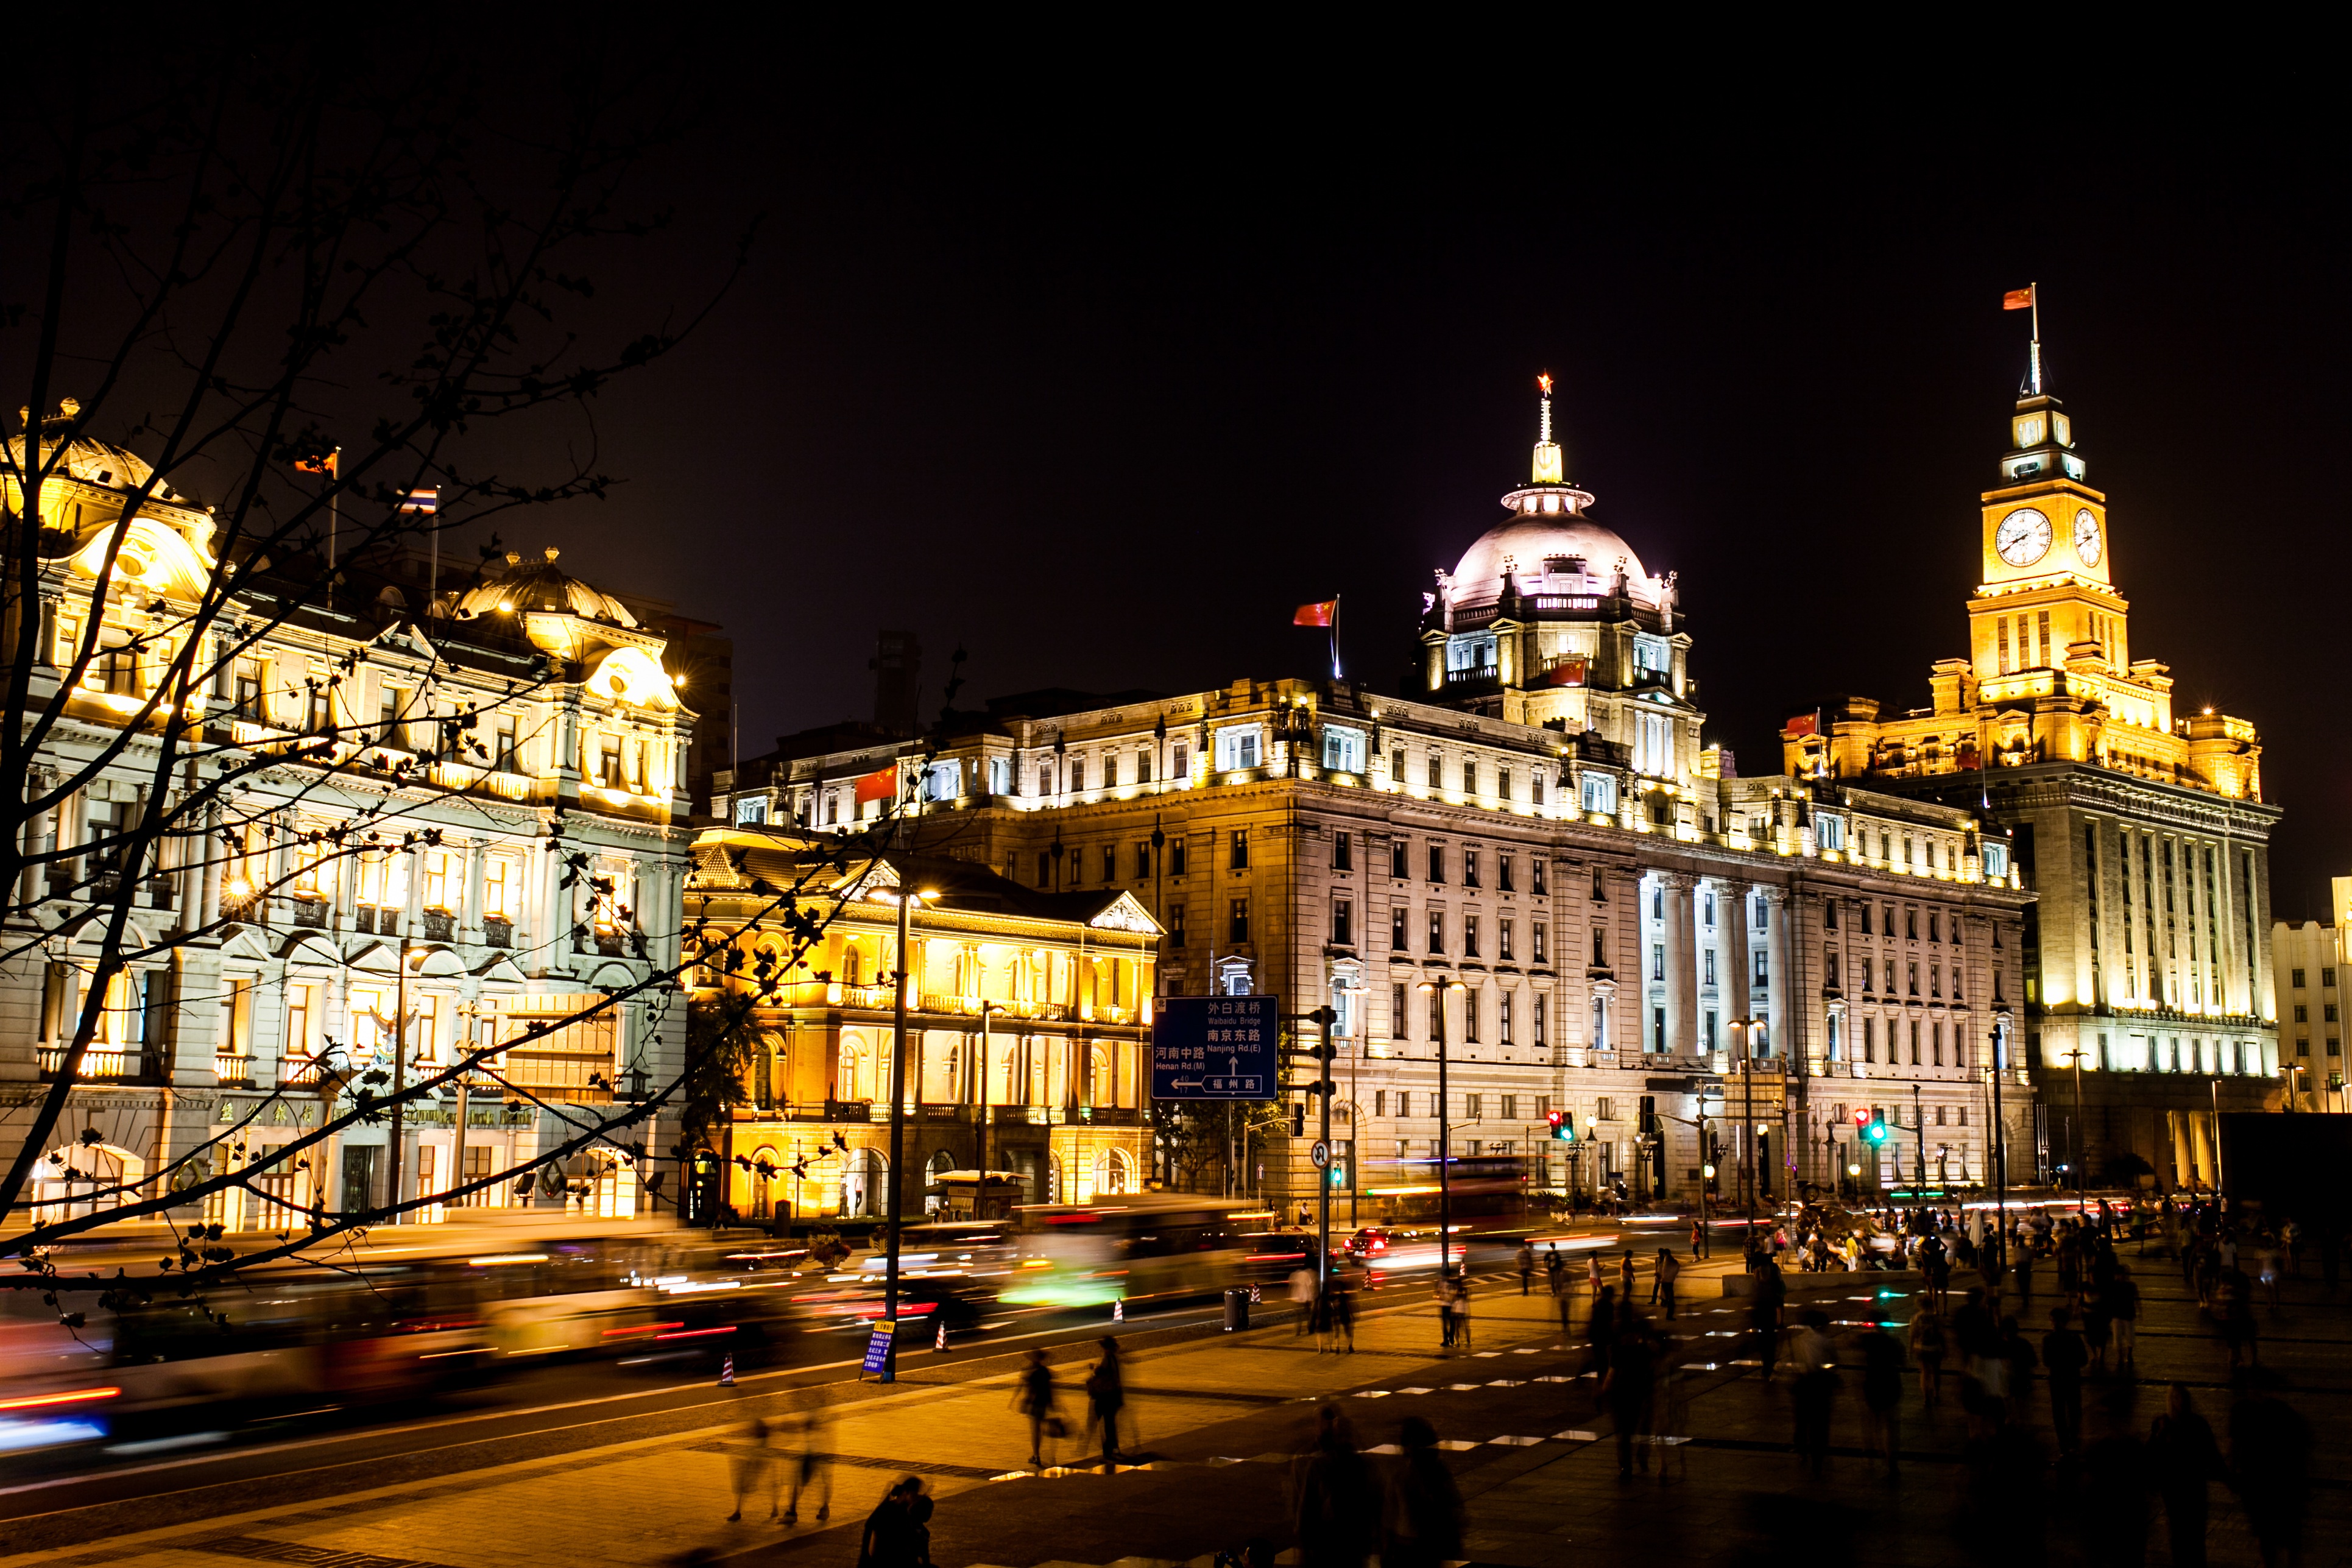
night, town, city, cityscape, dusk, evening, reflection, plaza, landmark, waterway